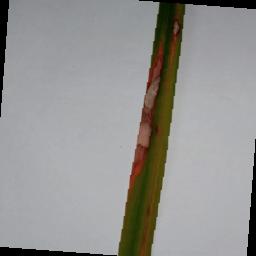
Label: Rice___Brown_Spot